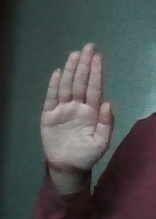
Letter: seen